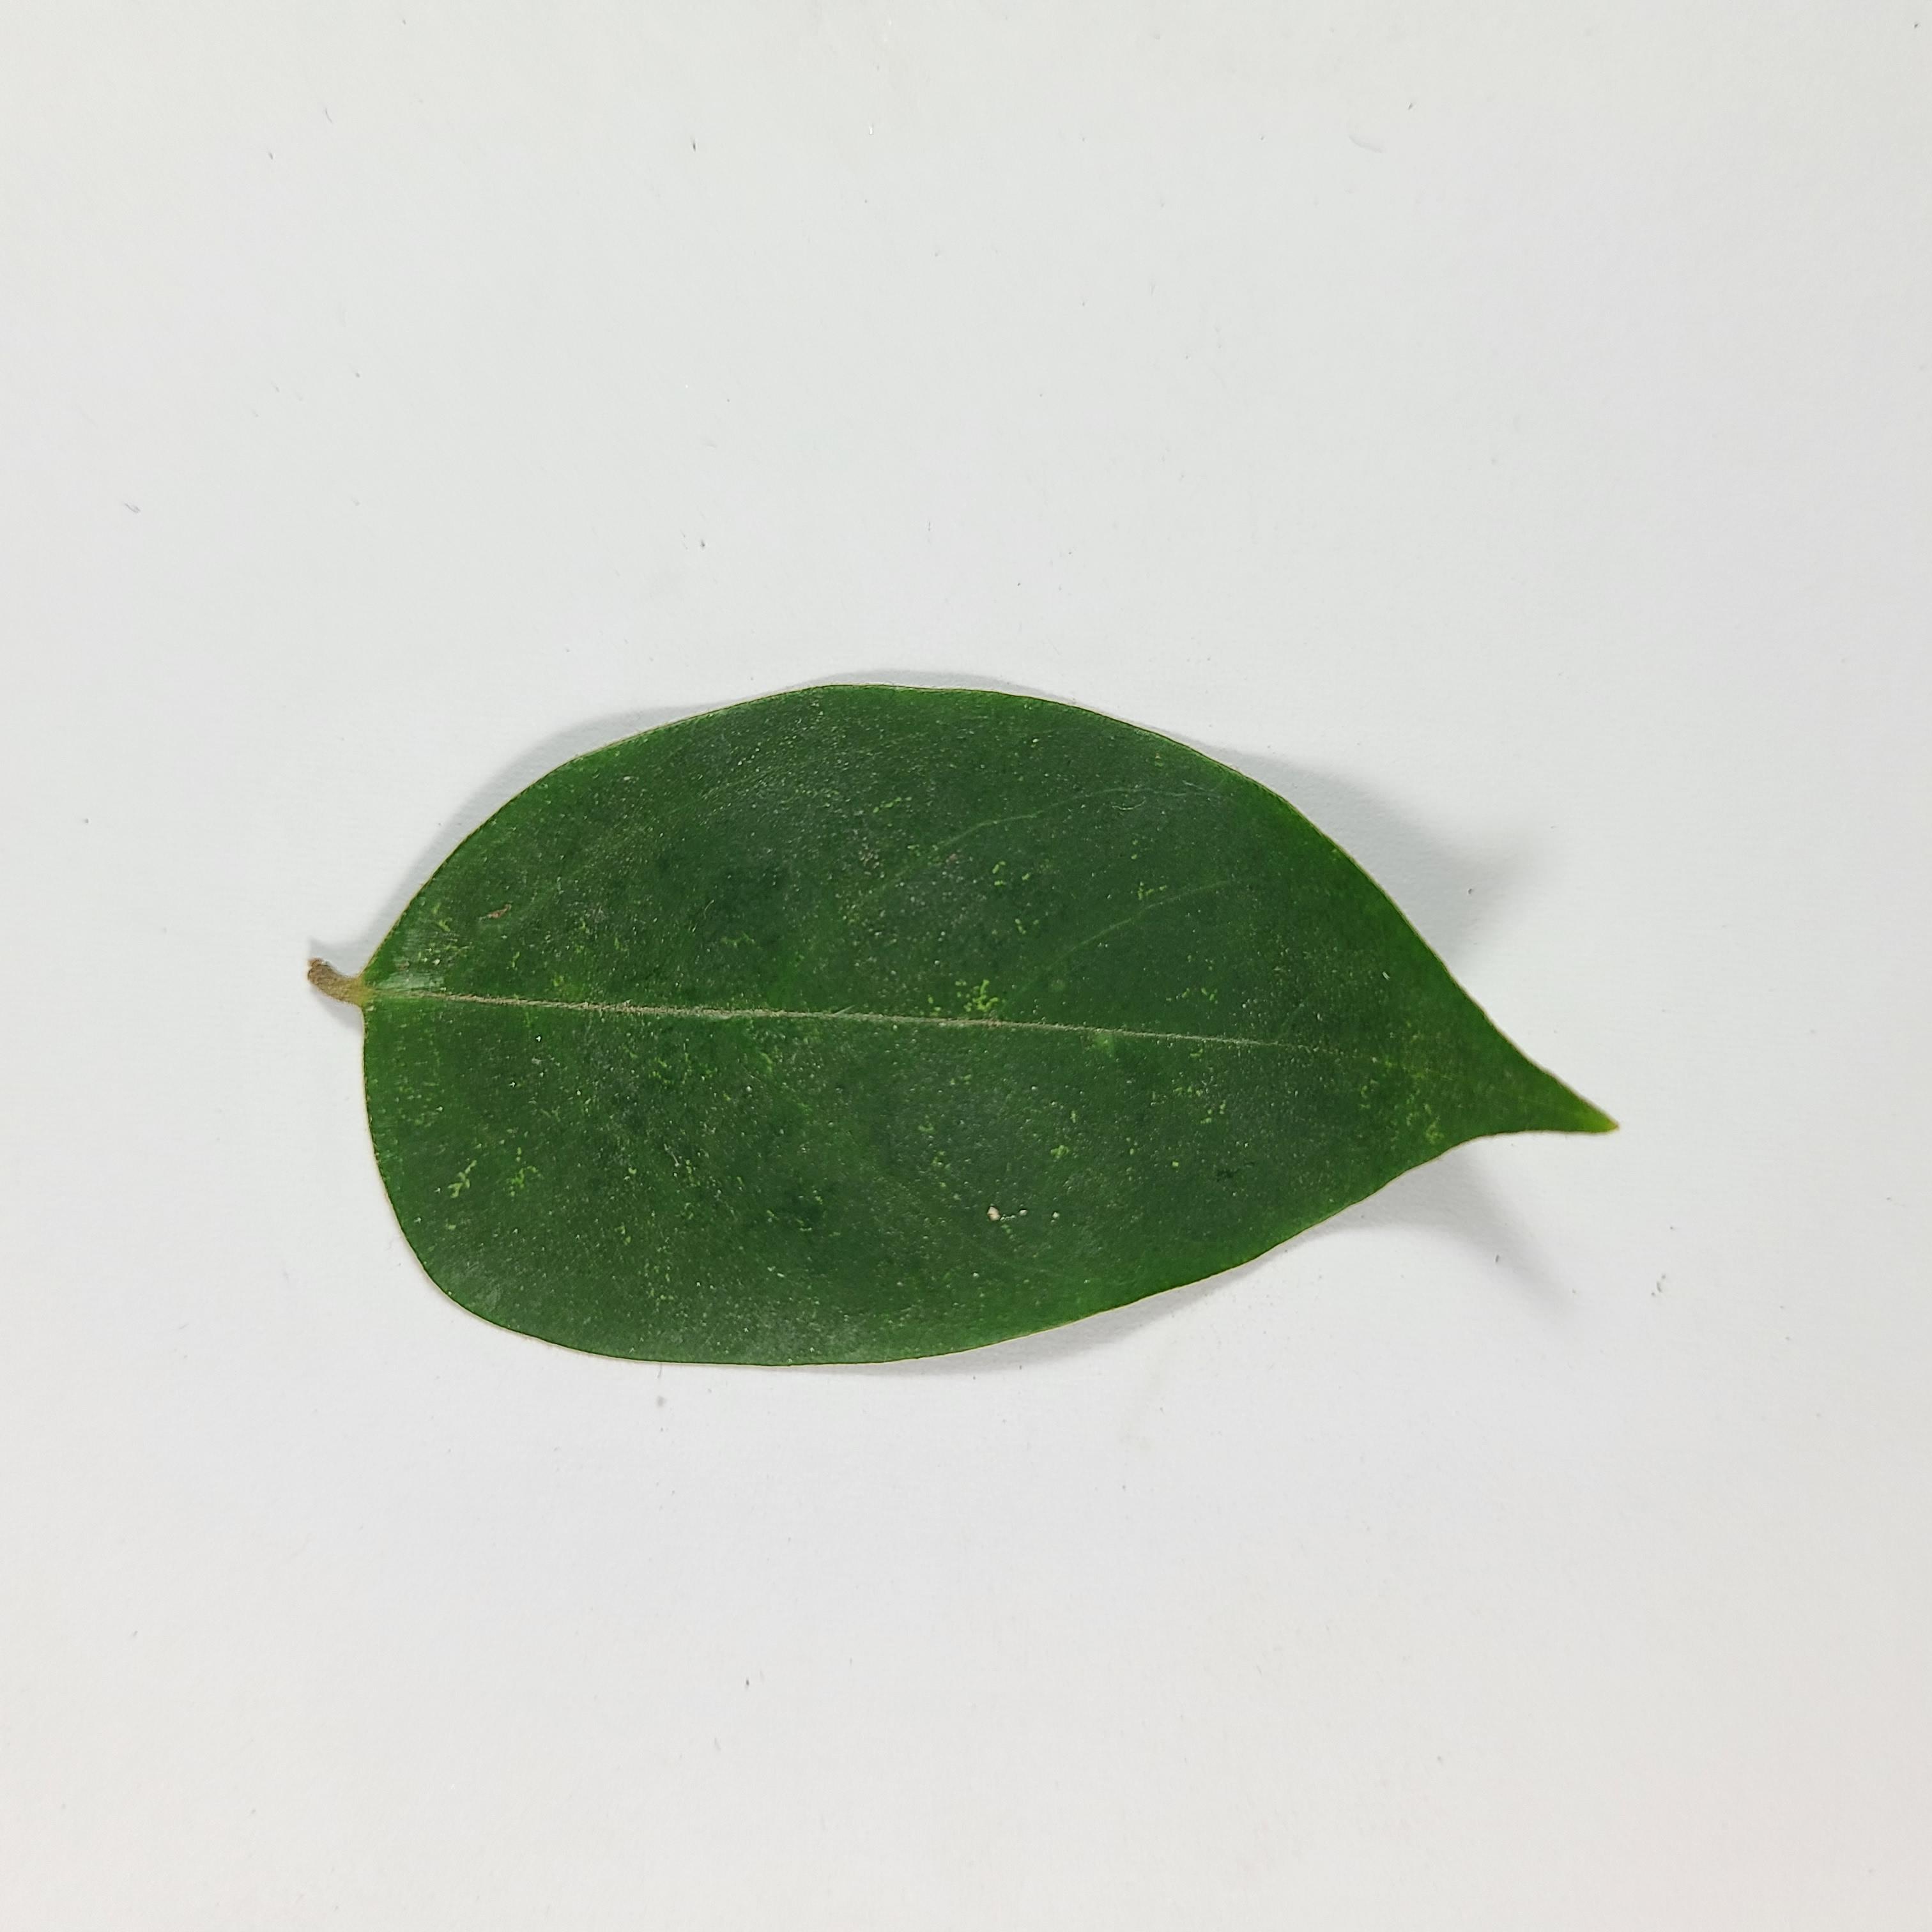
Label: Healthy Leaves